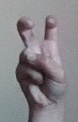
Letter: toot